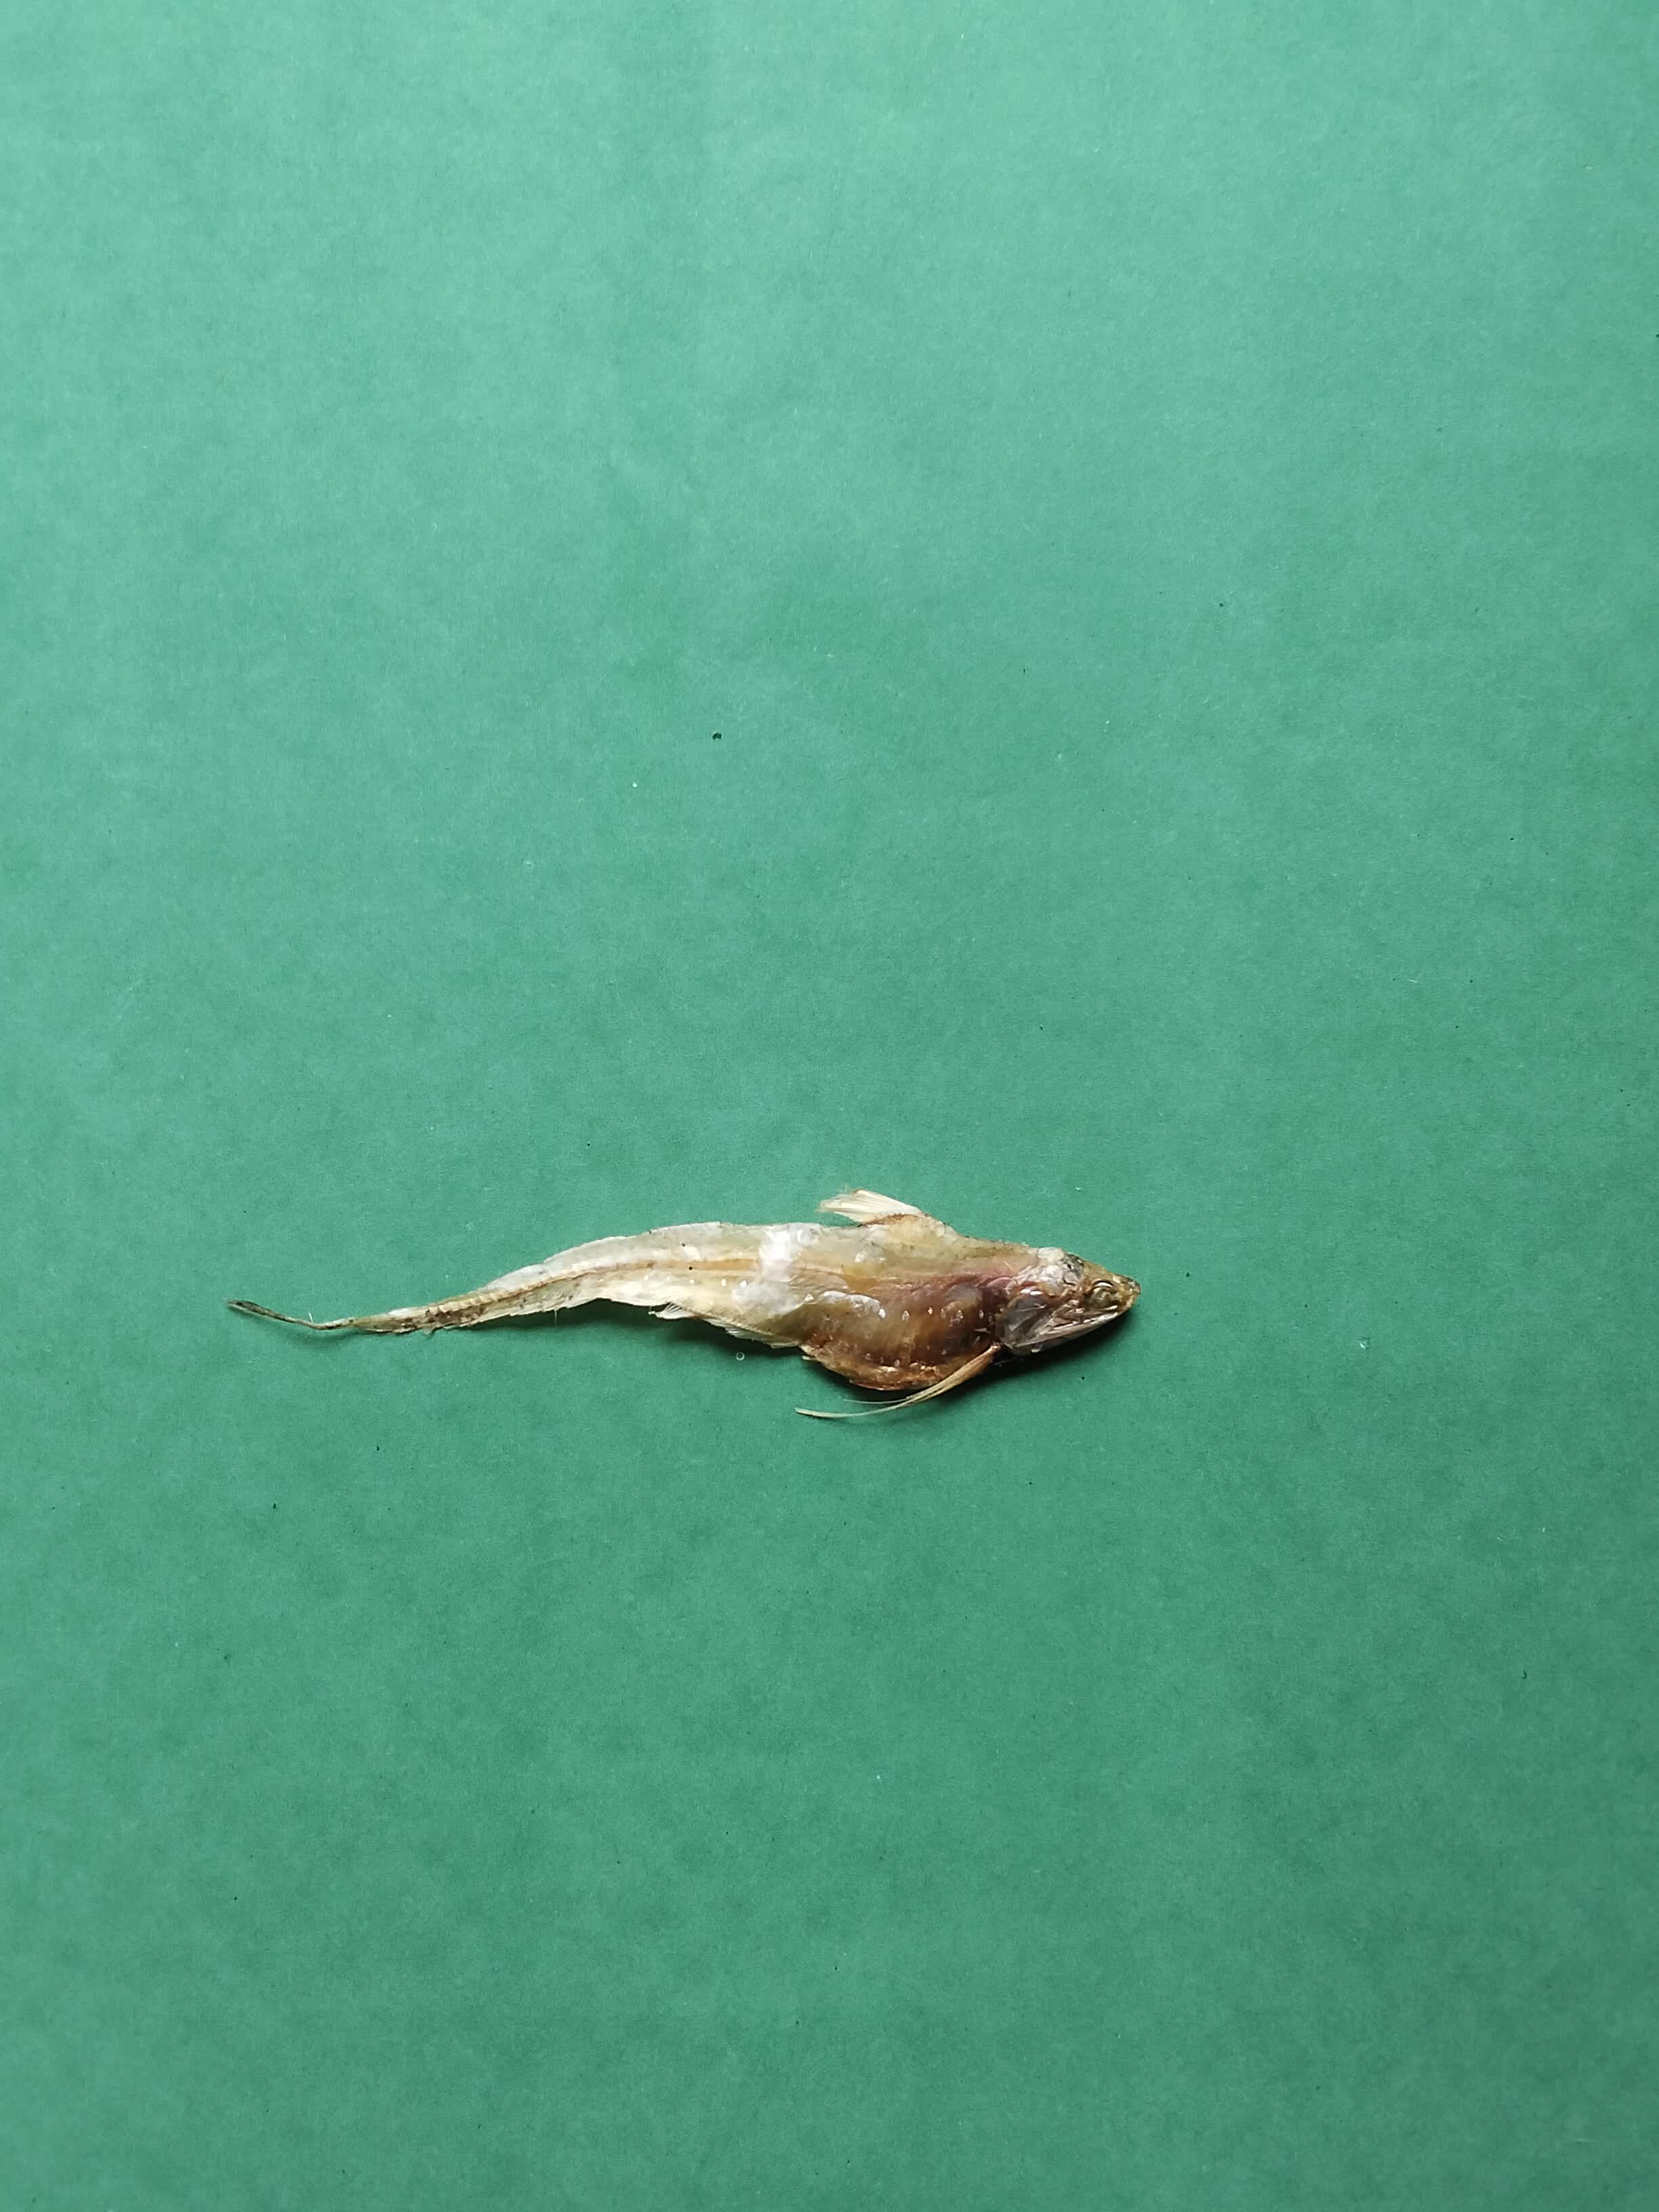
Species: Shundori